Karl, 5th Prince Fugger von Babenhausen

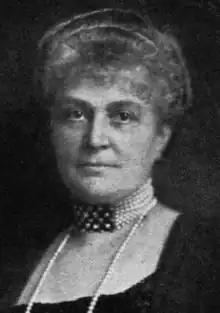
Photograph of his wife, Princess Eleonora Fugger von Babenhausen, 1918

Fugger von Babenhausen, who was known as "Cary", was born on 15 January 1861 in Klagenfurt. He was the son of Countess Friederike von Christalnigg von und zu Gillitzstein (1832–1888) and Karl Ludwig, 4th Prince Fugger von Babenhausen (1829–1906), First President of the Chamber of Imperial Councillors. In 1885, his father succeeded his childless older brother, Leopold, 3rd Prince Fugger von Babenhausen, as the sovereign 4th Prince. His sister, Countess Marie, was the wife of Count Christoph von Wydenbruck, Ambassador of Austria-Hungary to Madrid.